Jiang Wei

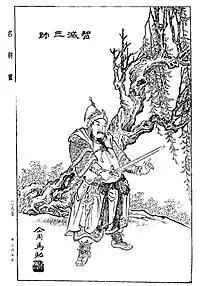
Jiang Wei

Following Jiang Wan's death in 246, Fei Yi became the regent of Shu.